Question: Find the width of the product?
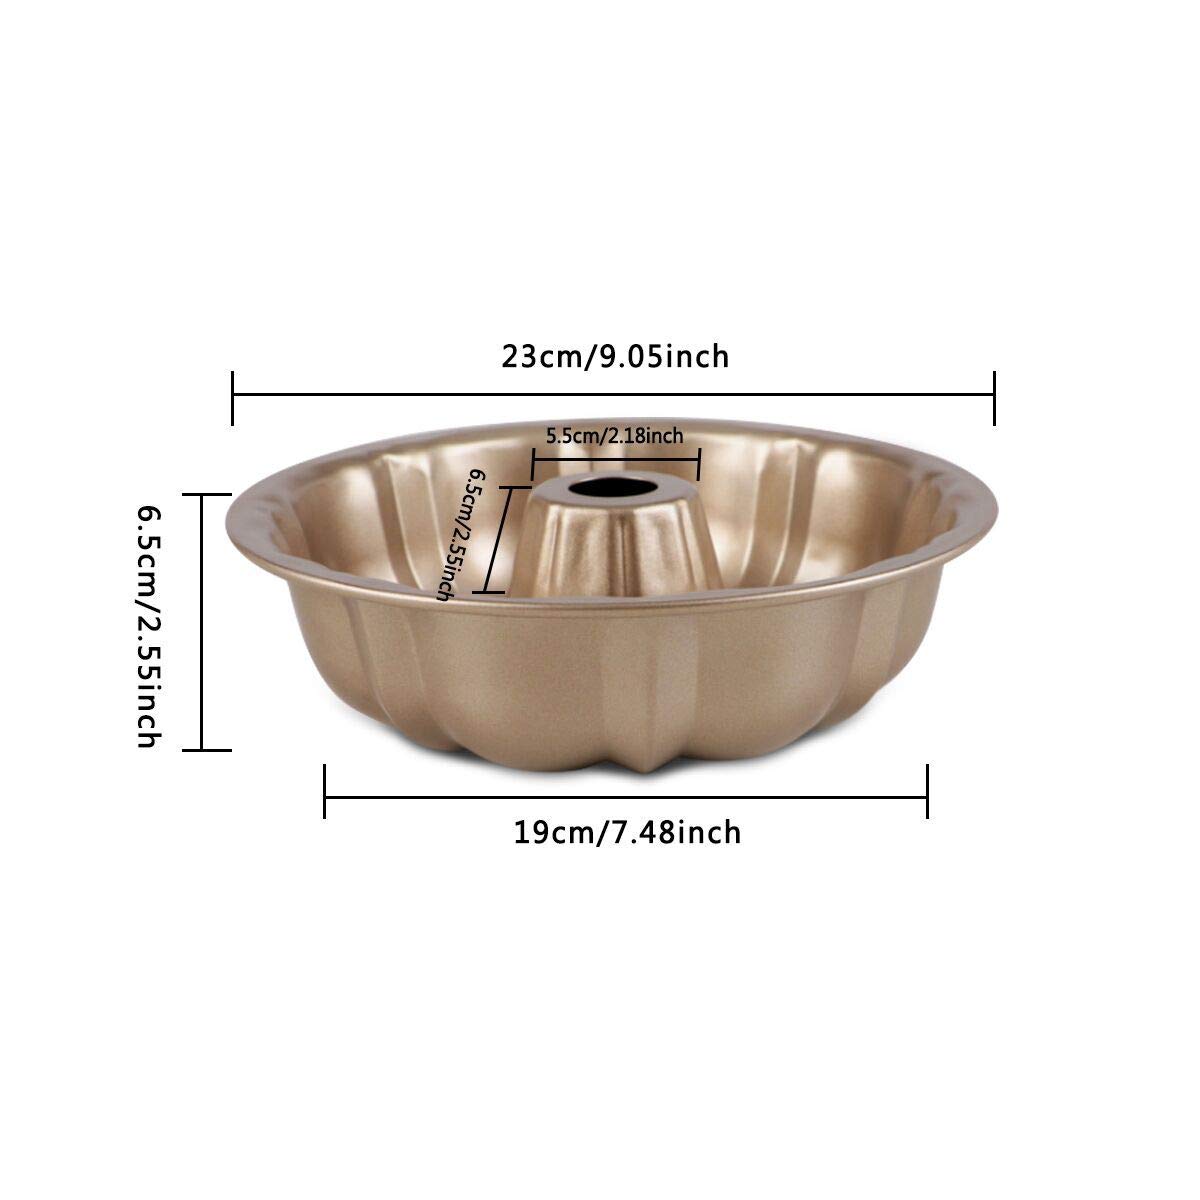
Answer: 23.0 centimetre